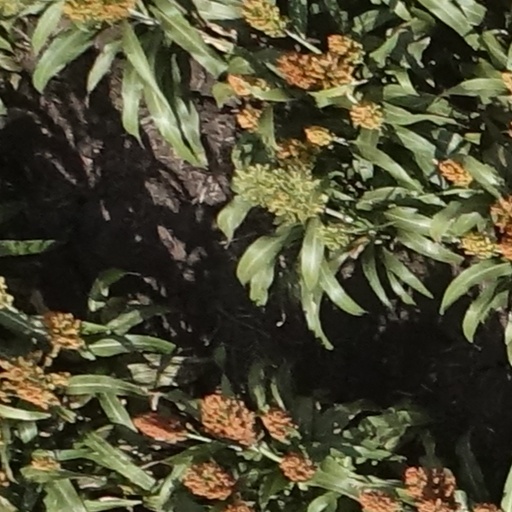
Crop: sorghum